Tingmissartoq

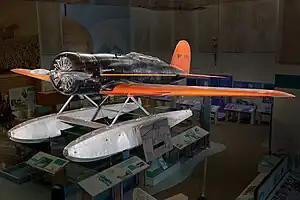
"Tingmissartoq" on display at the National Air and Space Museum, Washington DC

Tingmissartoq was the name given to a Lockheed Model 8 Sirius flown by Charles and Anne Morrow Lindbergh in the 1930s. "Tingmissartoq" means "one who flies like a big bird"; the plane was thus christened by an Inuk boy in Godthaab (Nuuk), Greenland, who painted the word on its side.